Answer in natural language. Which point is closer to the camera taking this photo, point B  or point C? Choose between the following options: C or B
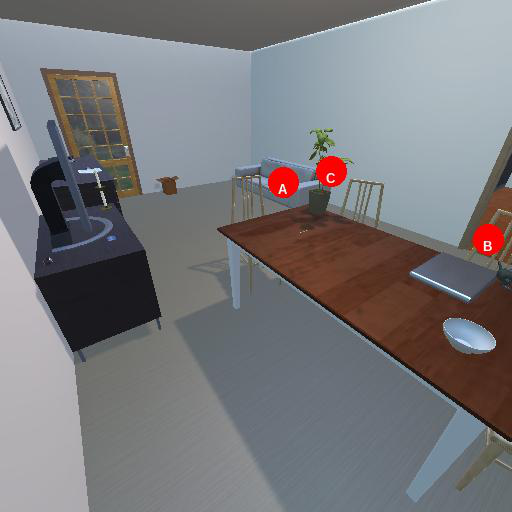
<answer>B</answer>